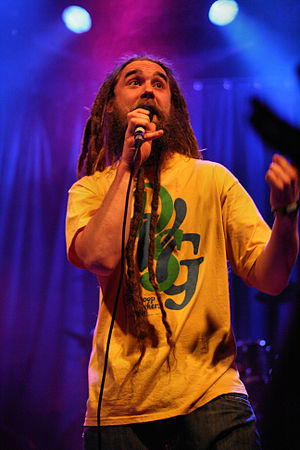
Promoe
Nils Mårten Sebastian Edh, bedre kendt som Promoe, er en svensk rapper. Udover sin solokarriere er Promoe også kendt som en tredjedel af den anerkendte svenske hiphop-gruppe Looptroop Rockers, der blev dannet tilbage i starten af 90’erne.